One Step Away (film)

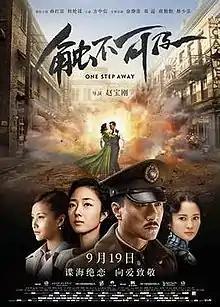

One Step Away is a 2014 Chinese suspense romance film directed by Zhao Baogang. It was released on September 19, 2014.